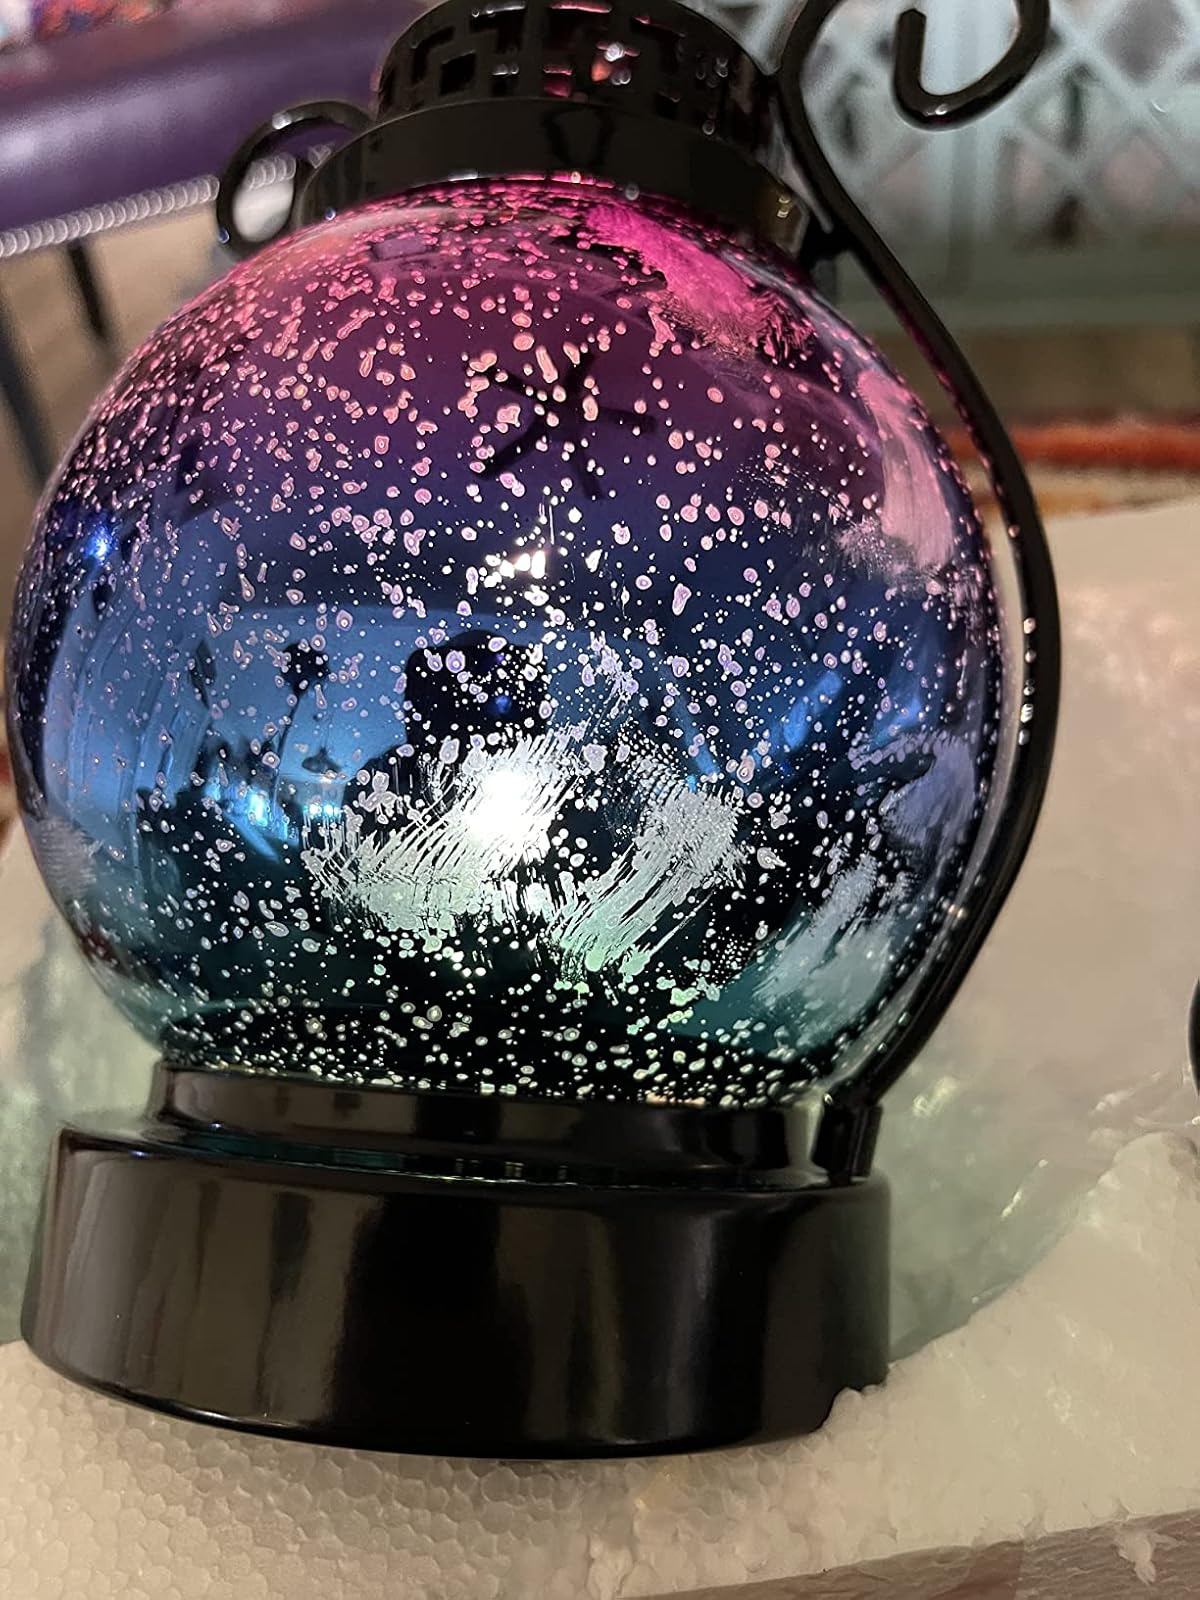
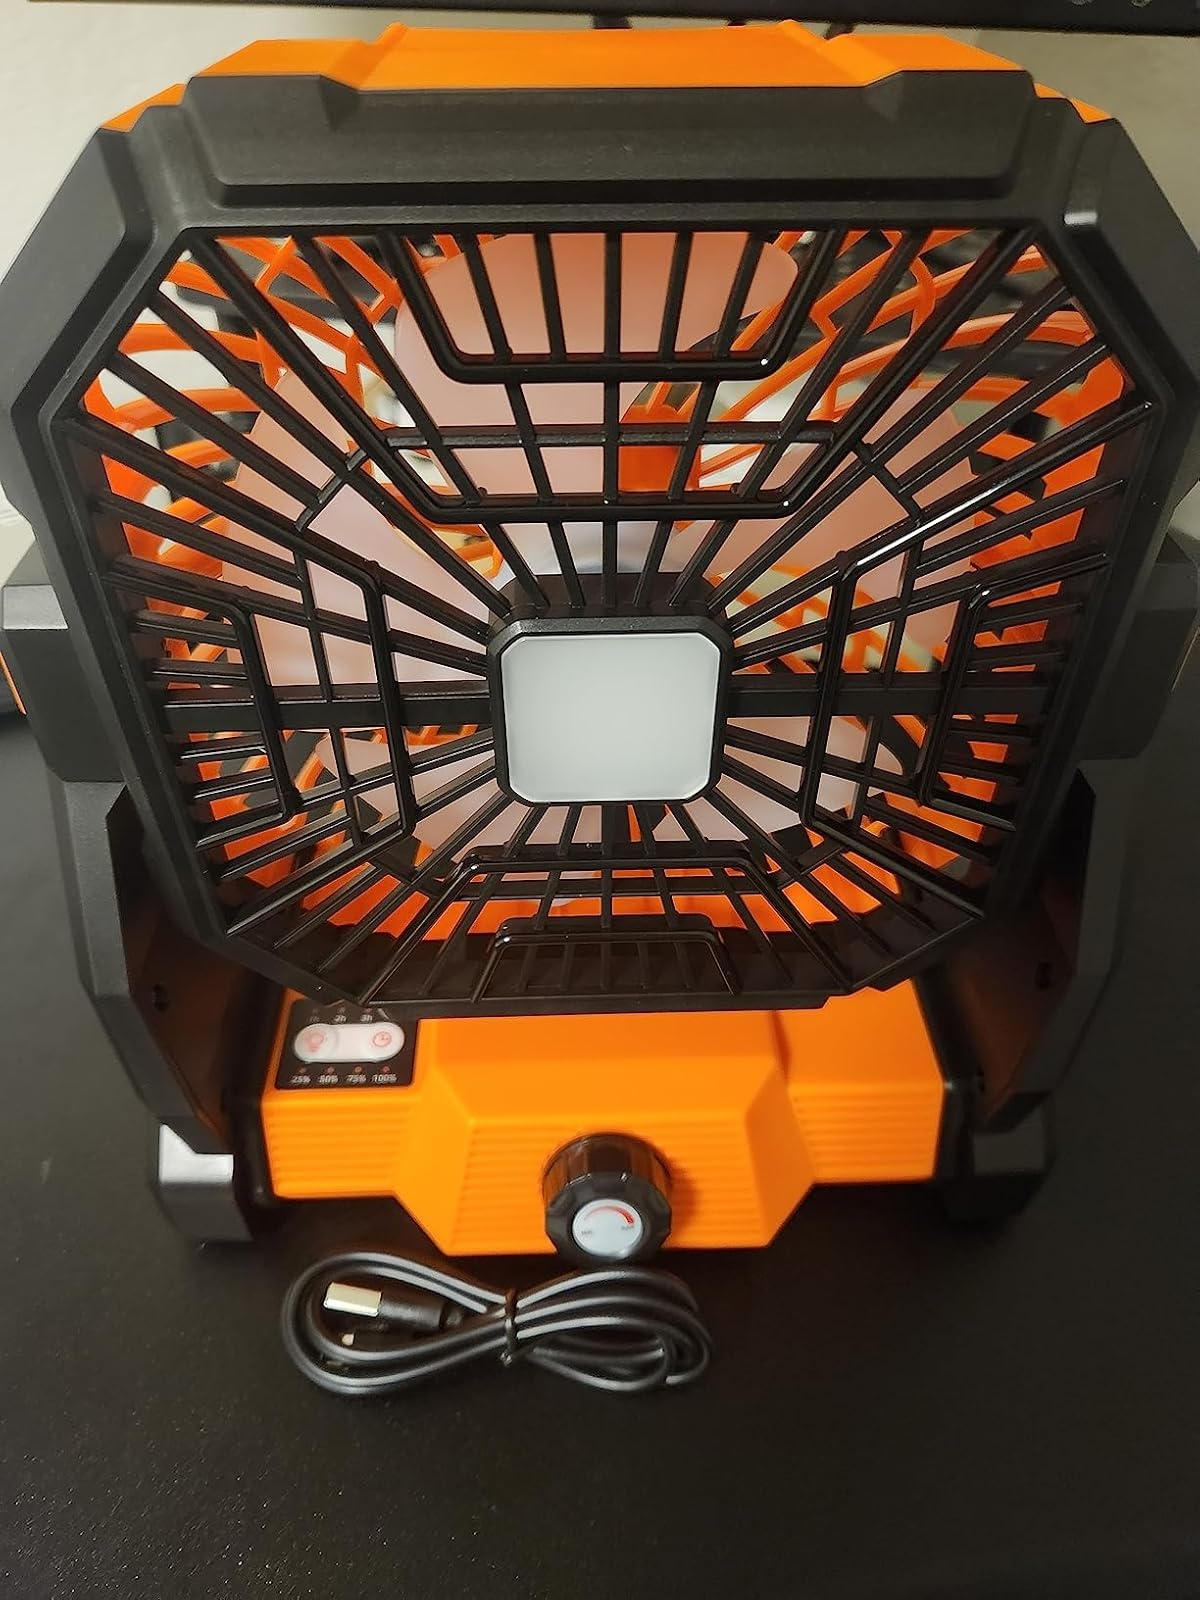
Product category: lantern
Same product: no